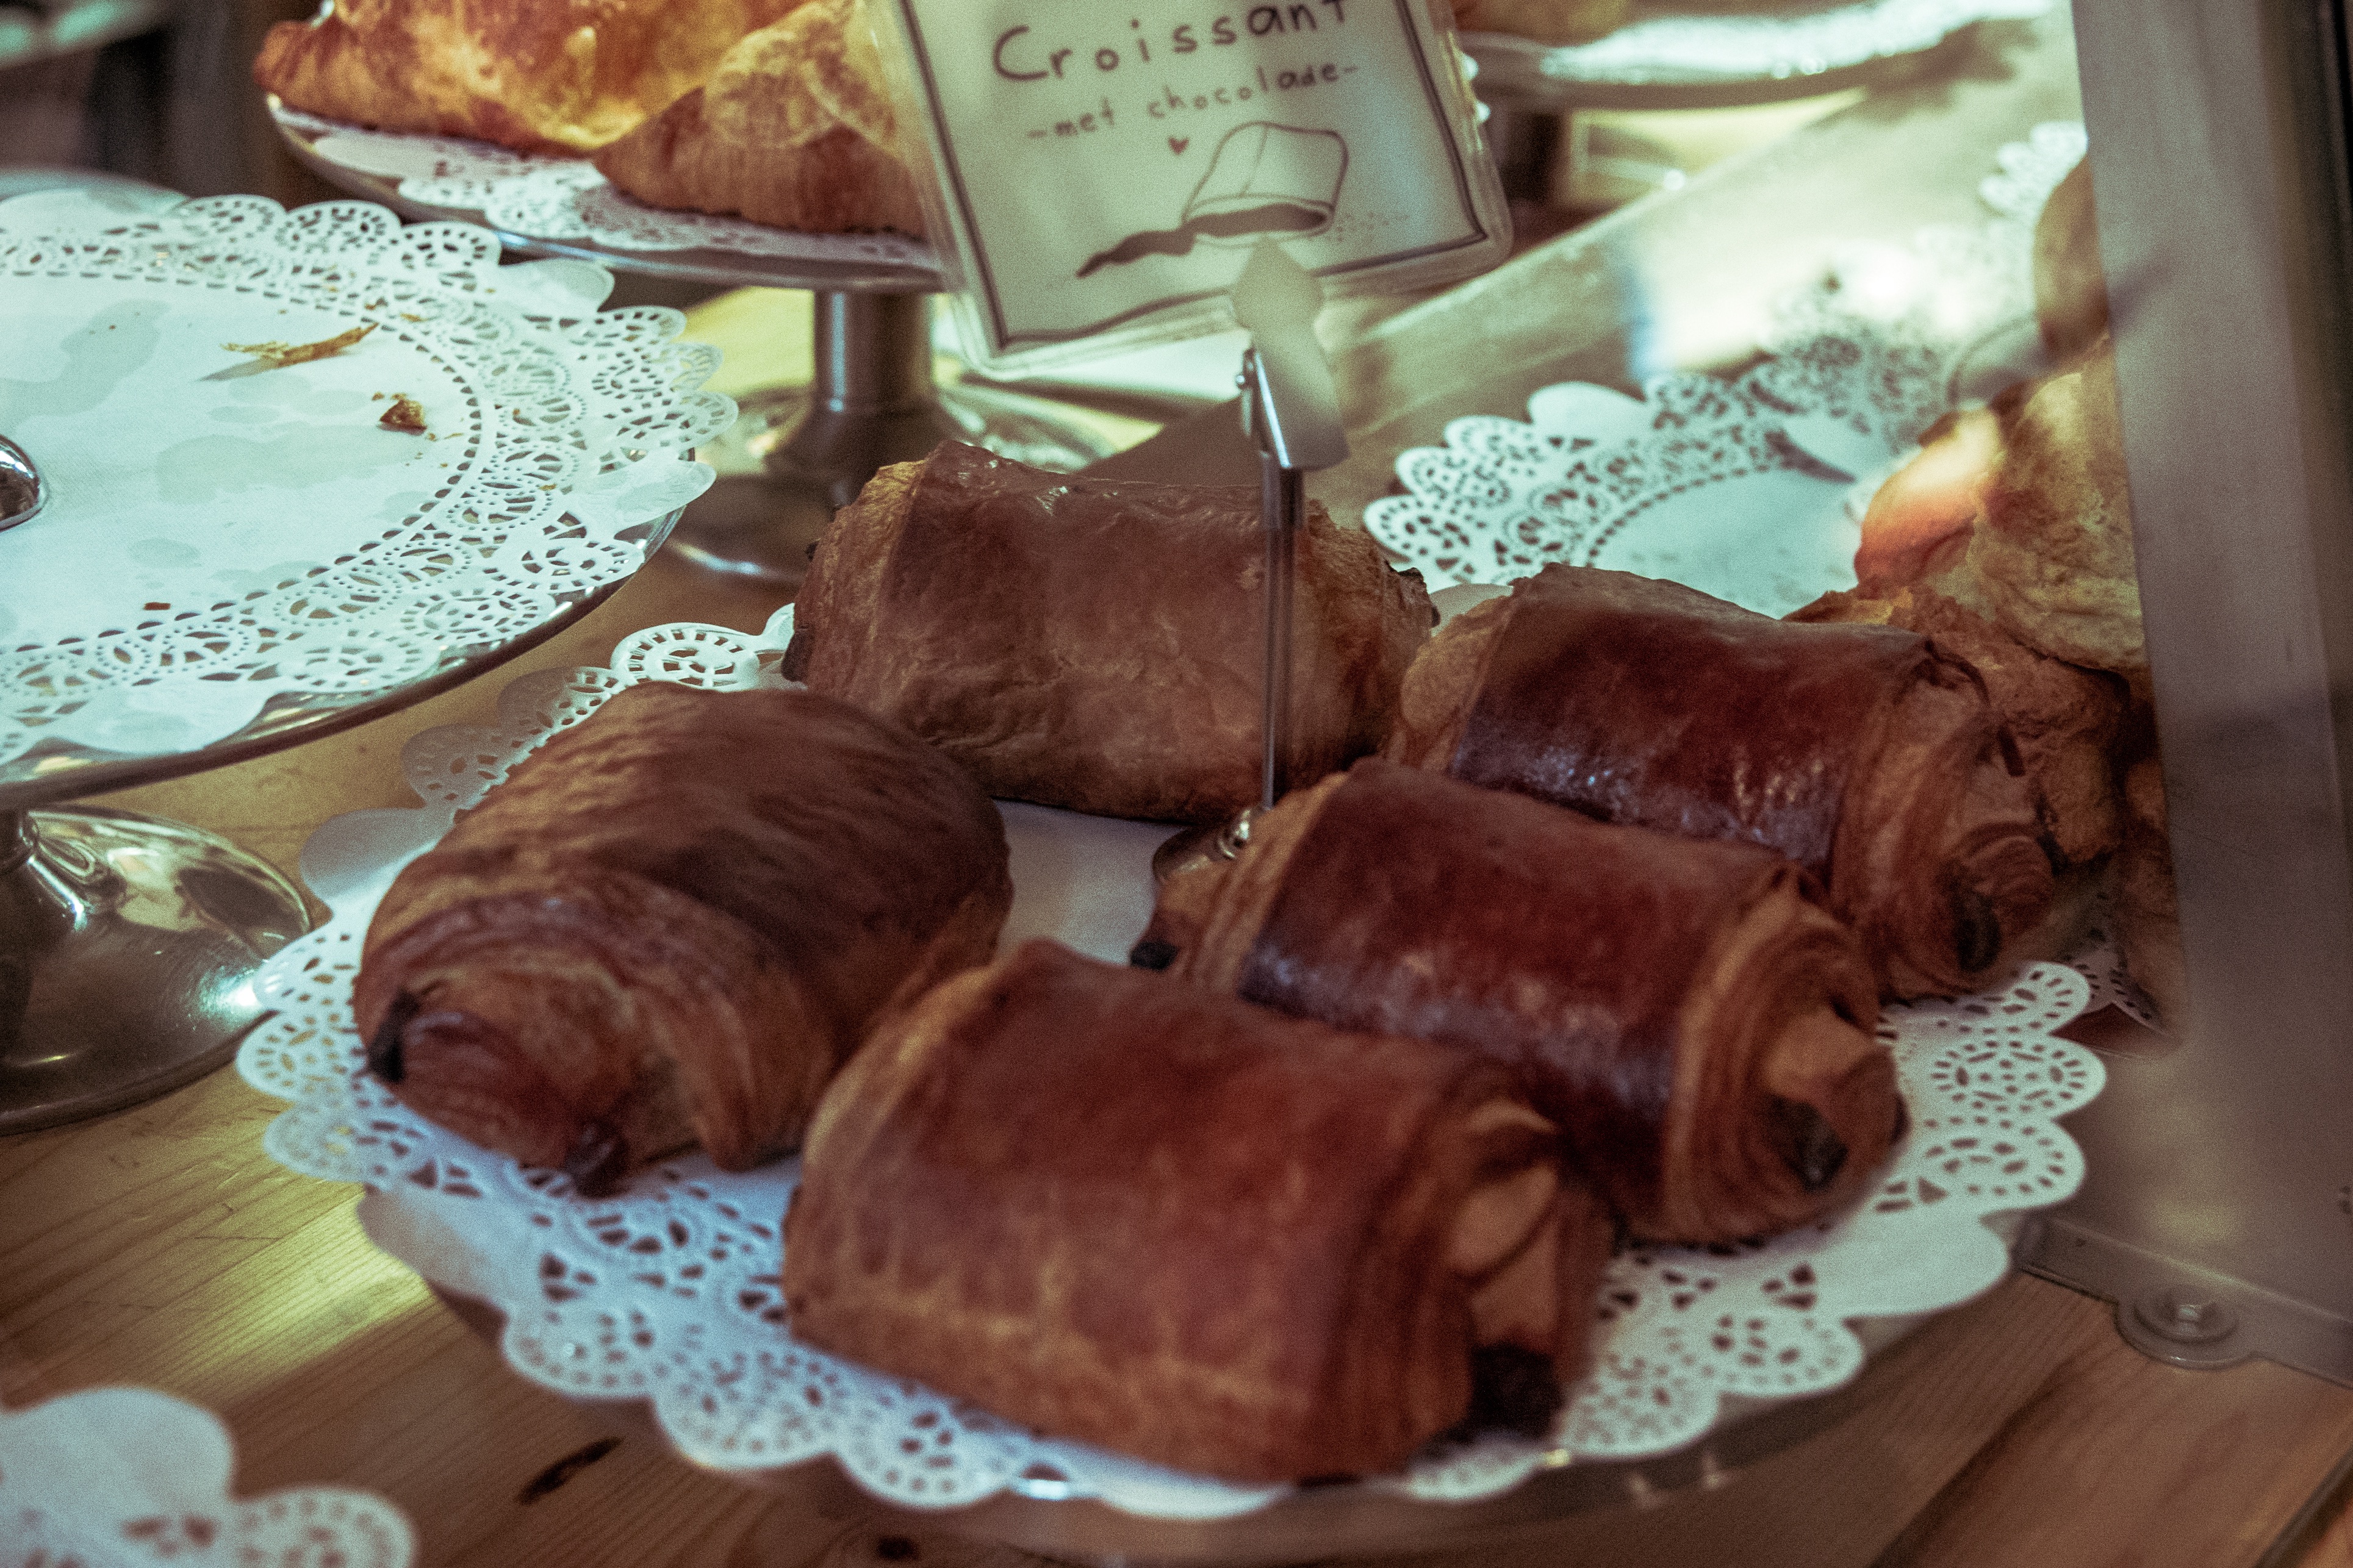
food, chocolate, baking, dessert, sweetness, baked goods, flavor